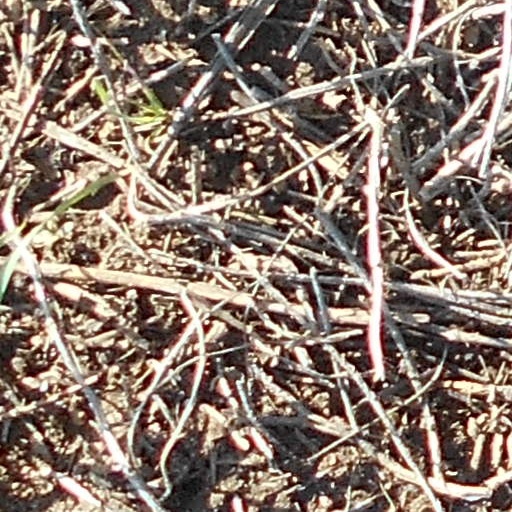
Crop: wheat